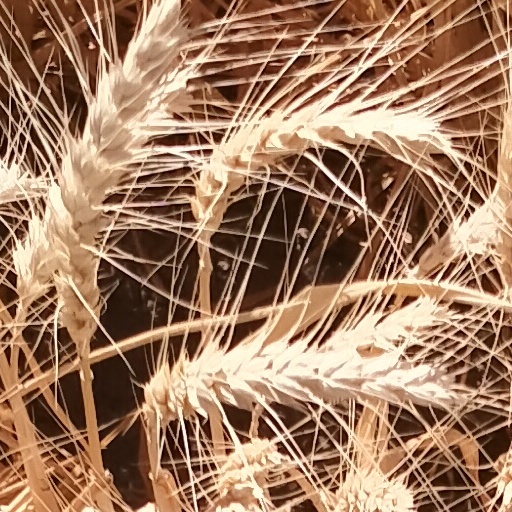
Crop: wheat